Southwest National Park

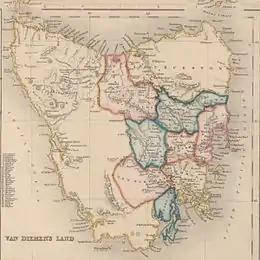

The South West of Tasmania was first seen by Europeans in 1642 by Abel Tasman, but it was not known to be an island until Matthew Flinders and George Bass circumnavigated it 156 years later.